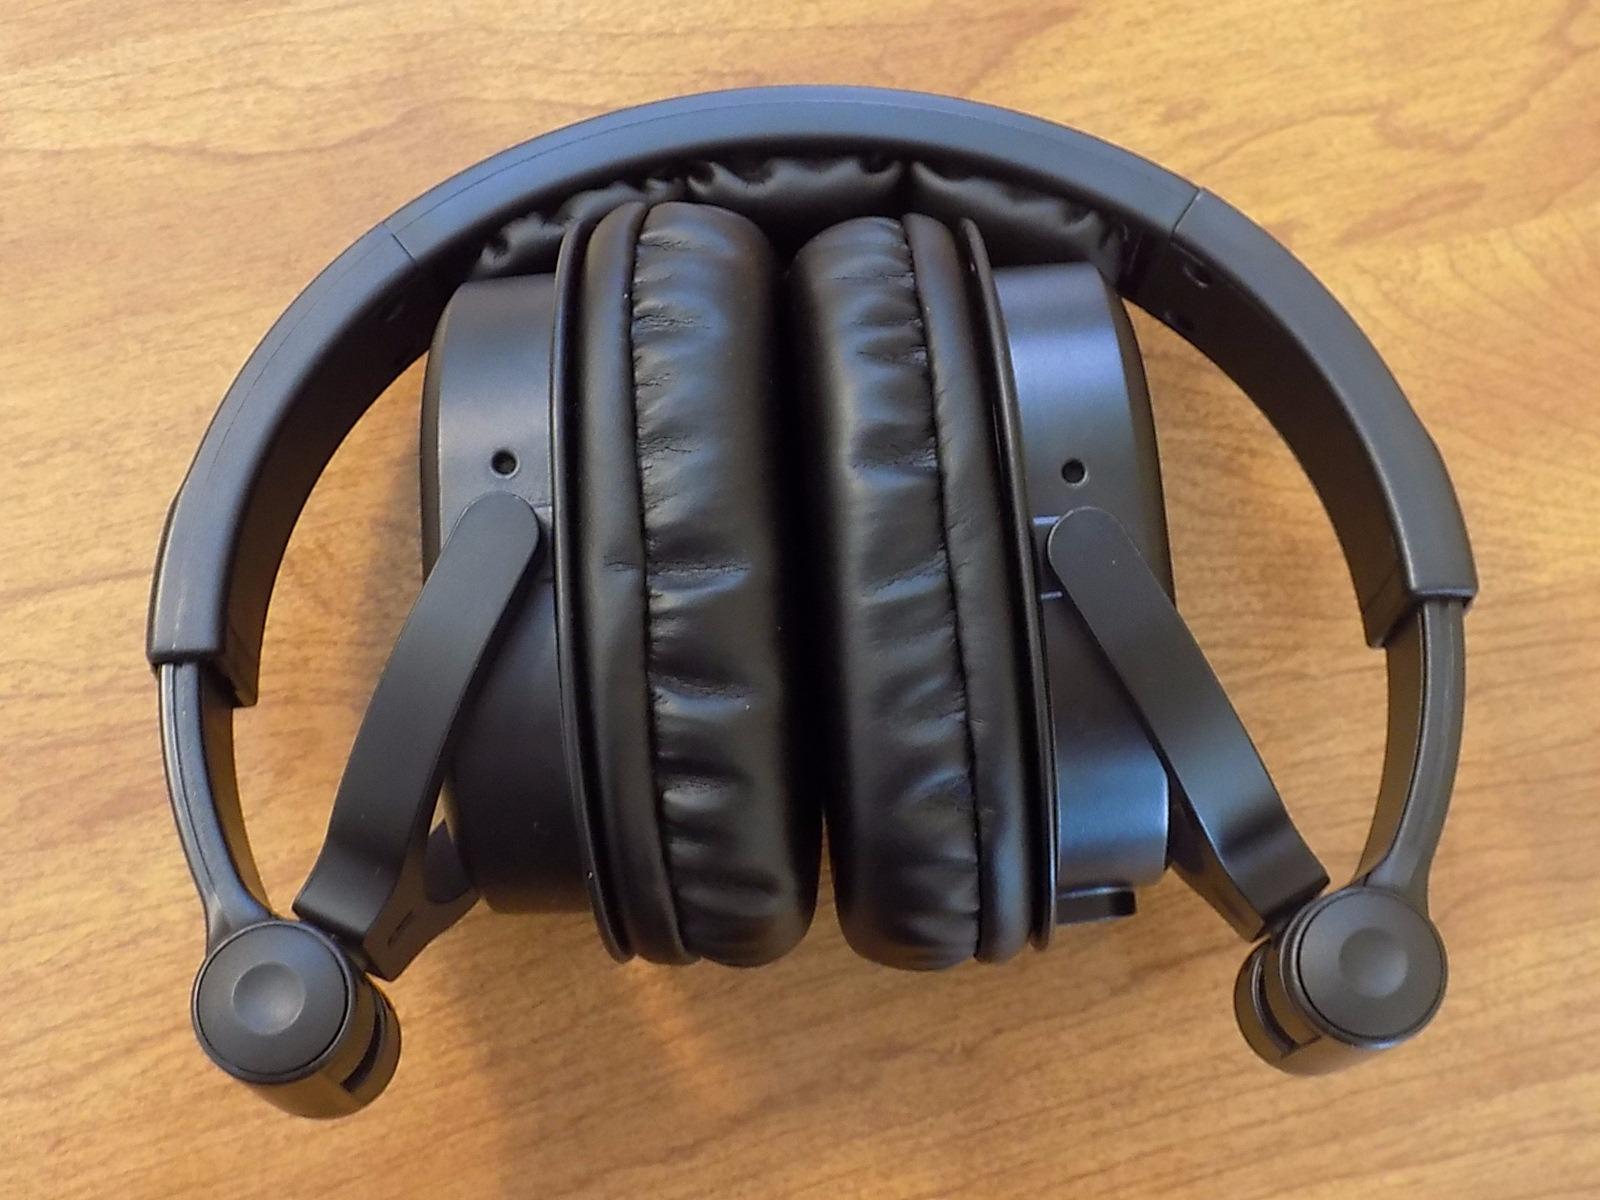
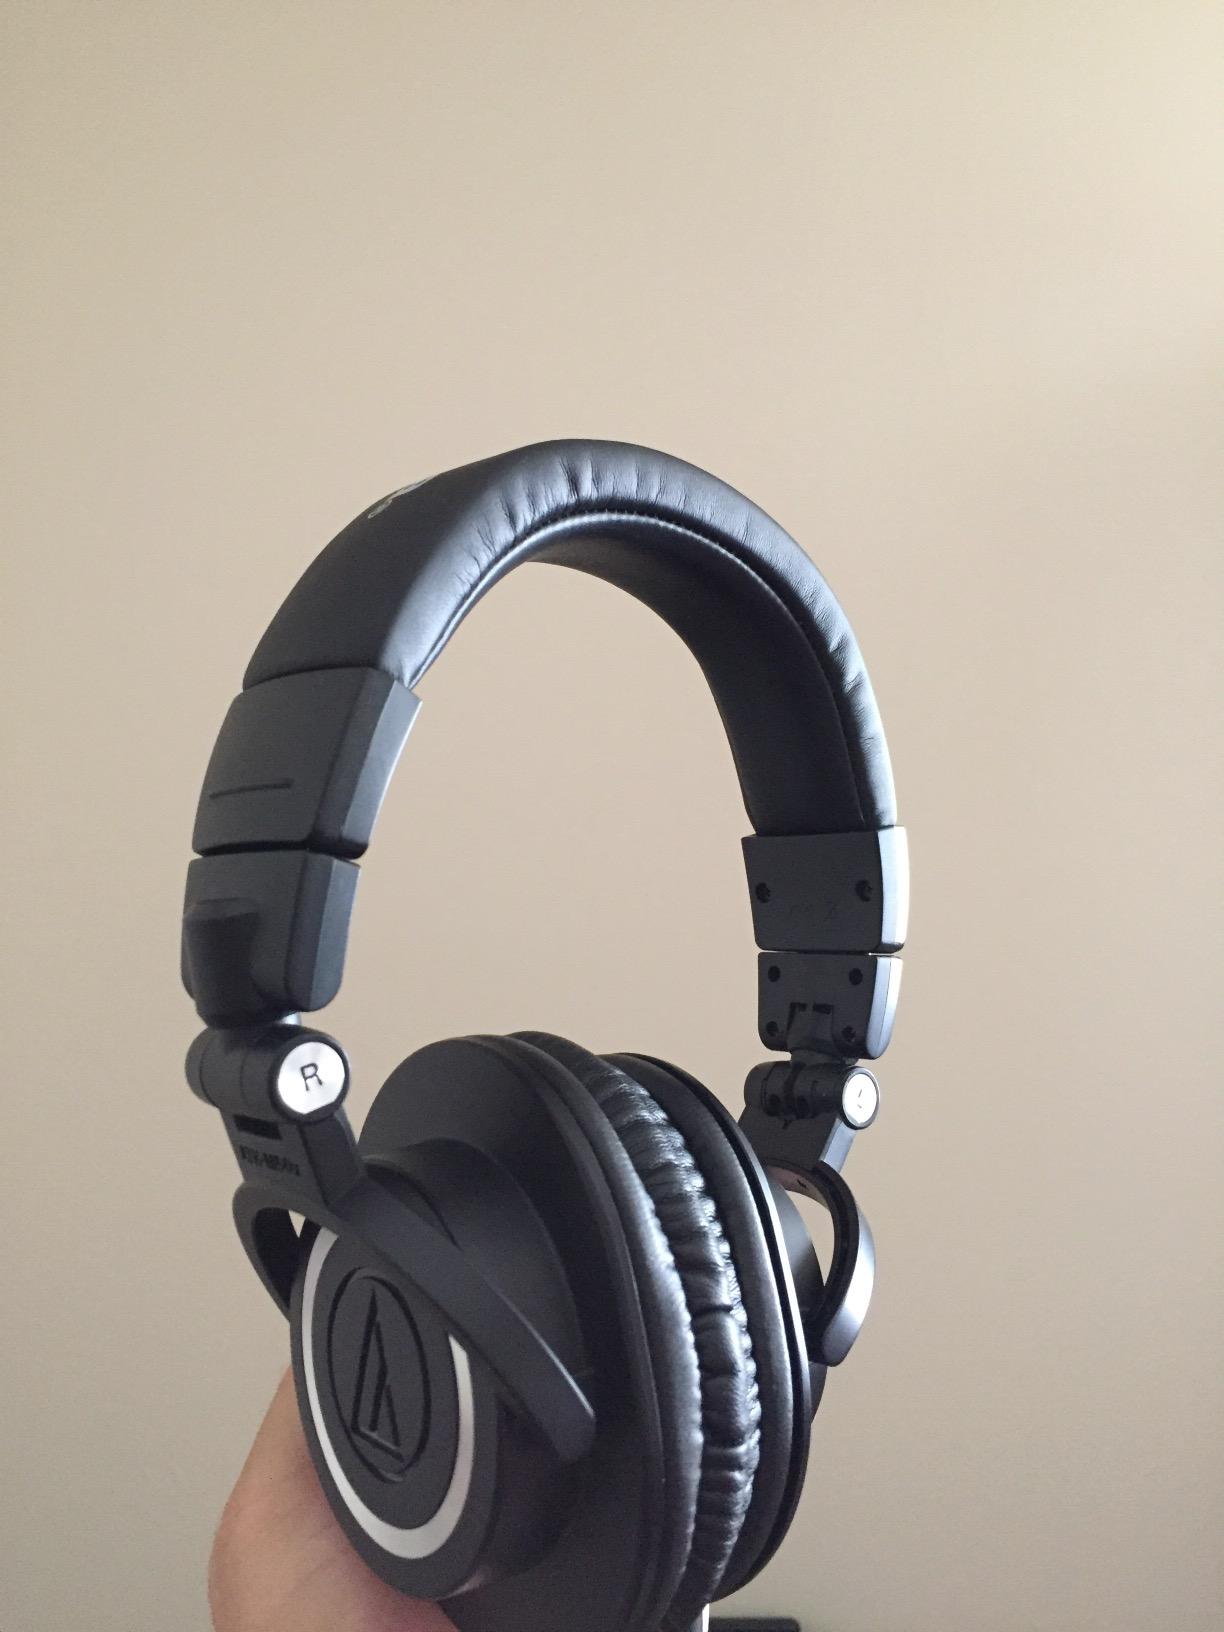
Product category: headphones
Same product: no